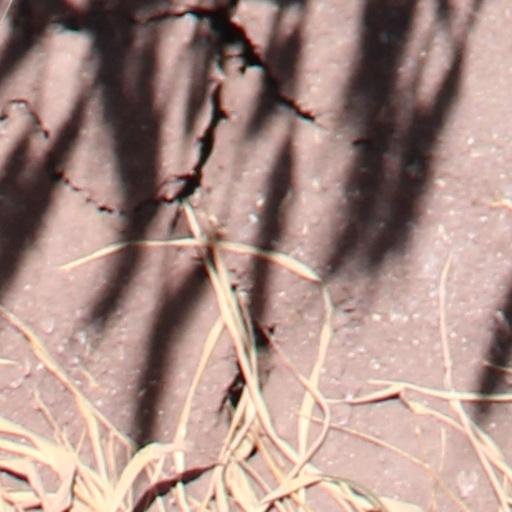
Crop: wheat